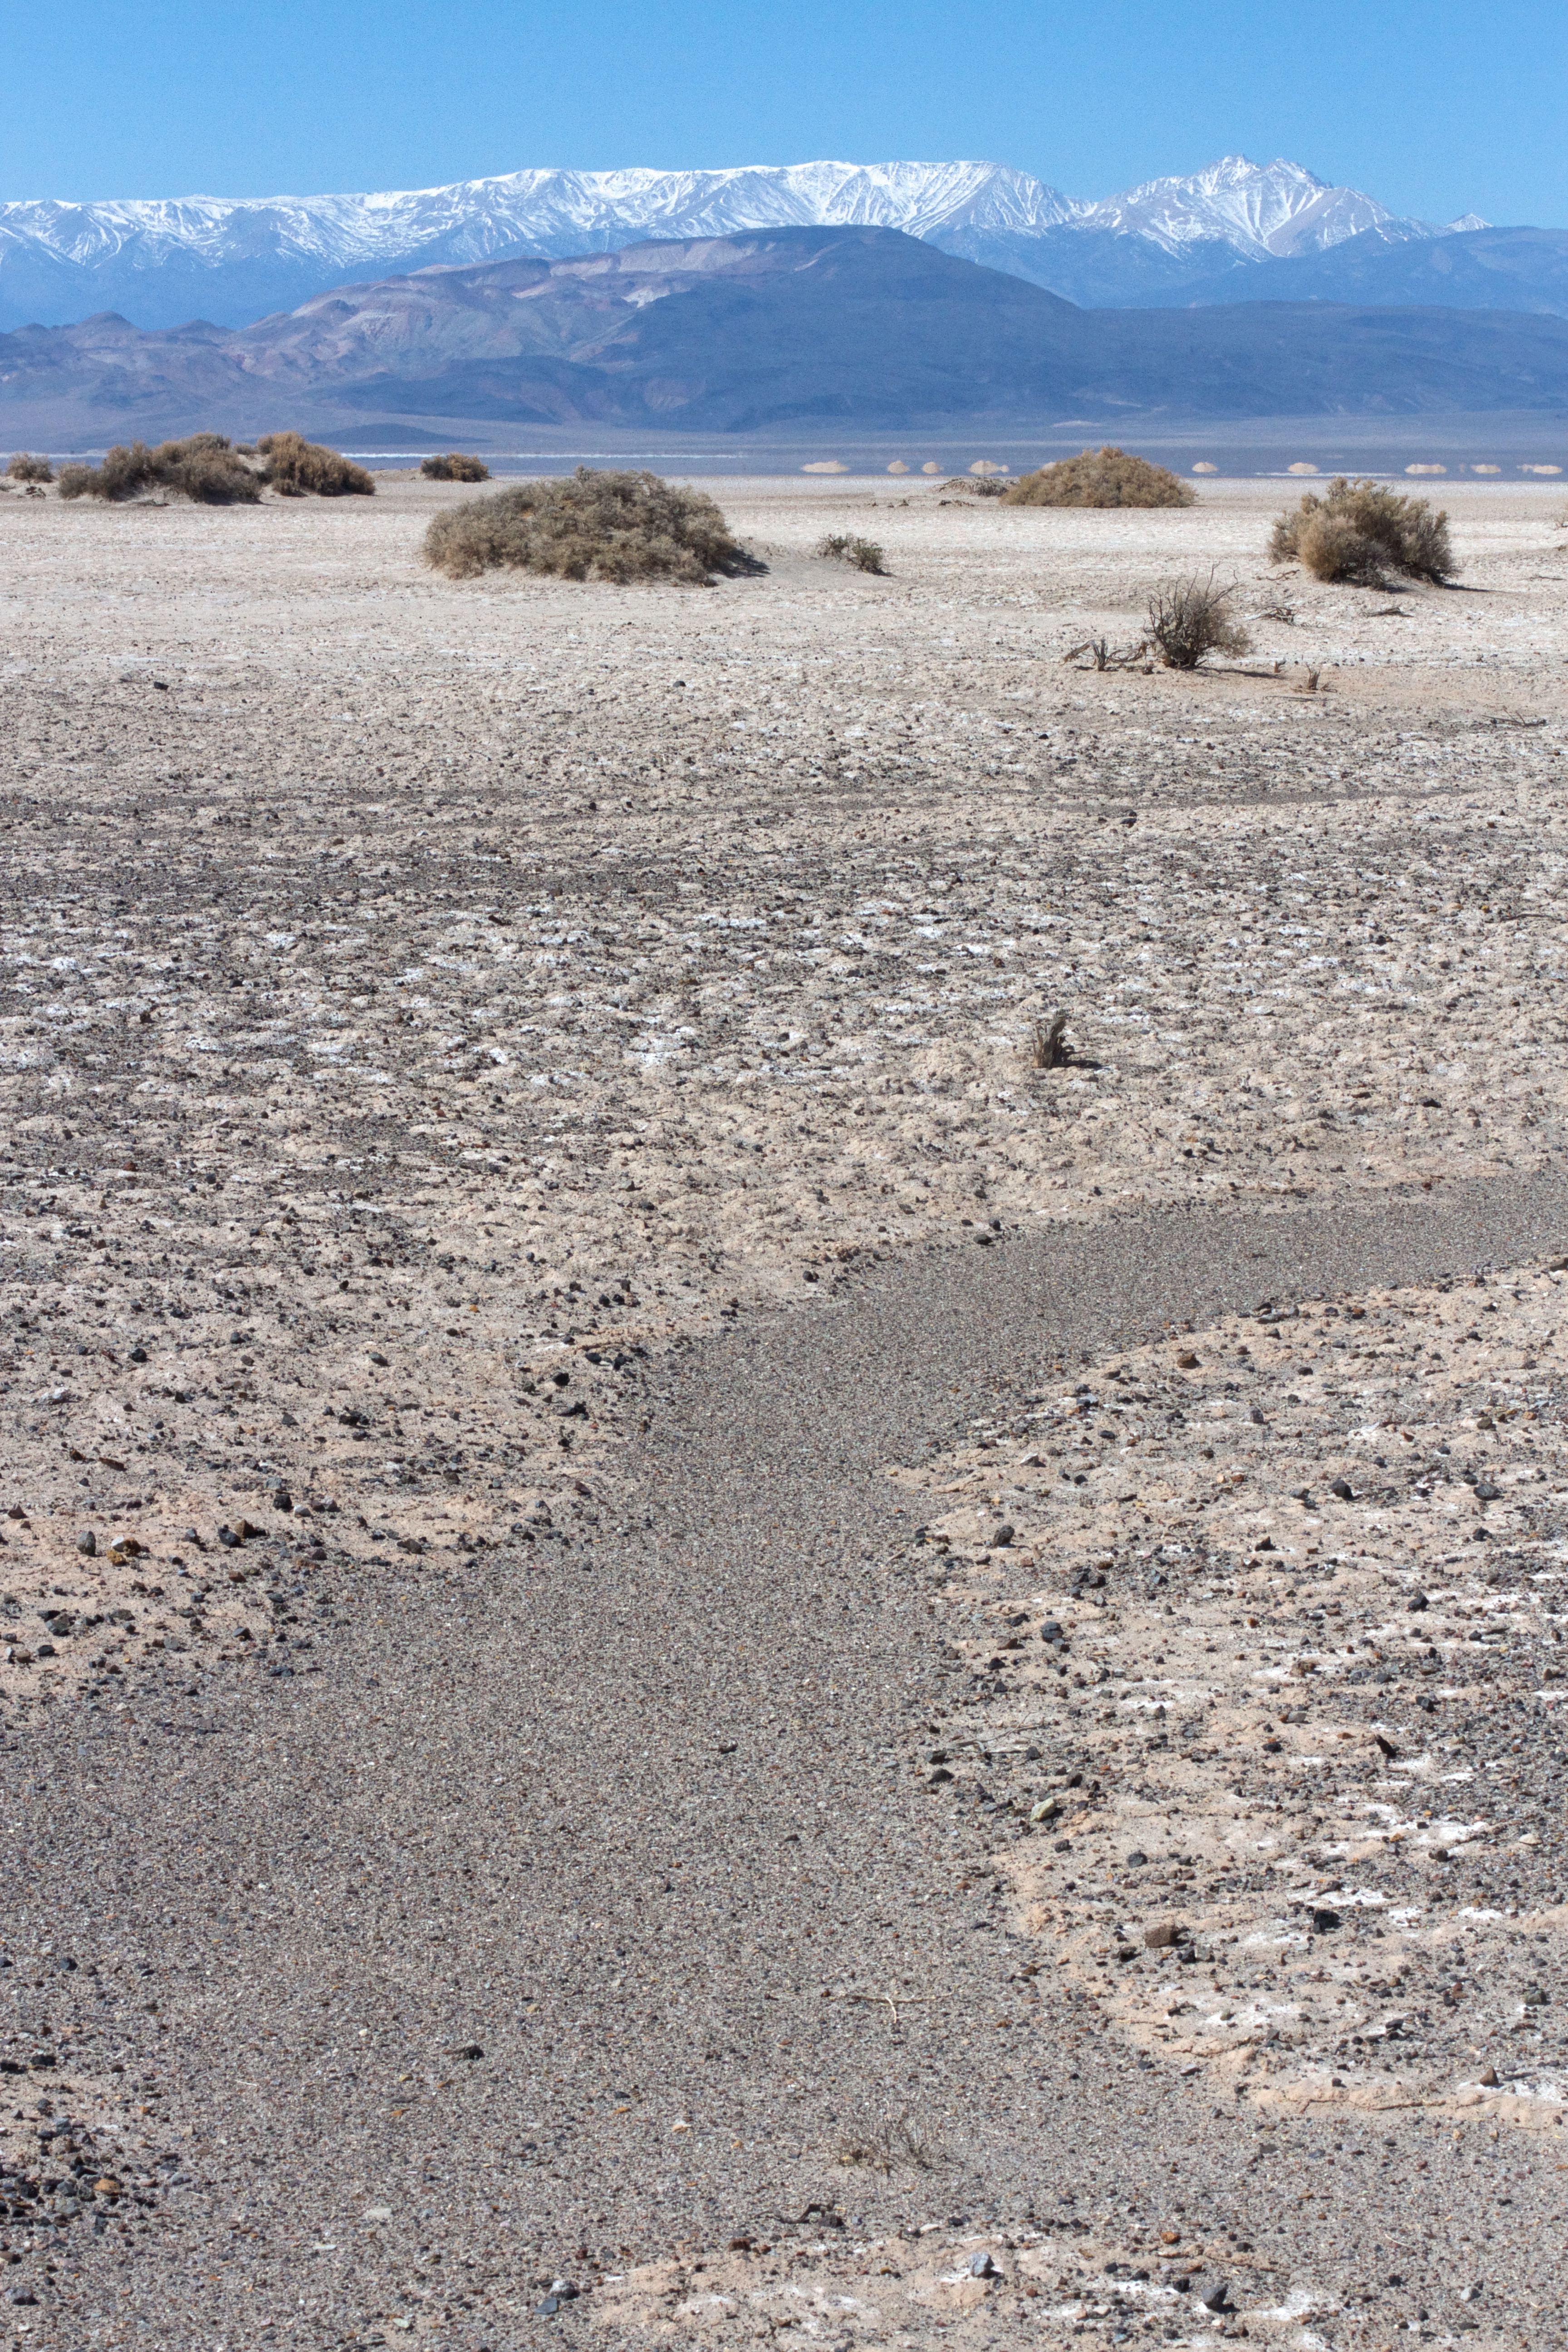
landscape, sand, desert, valley, soil, geology, badlands, plateau, habitat, ecosystem, wadi, steppe, landform, mudflat, natural environment, geographical feature, aeolian landform